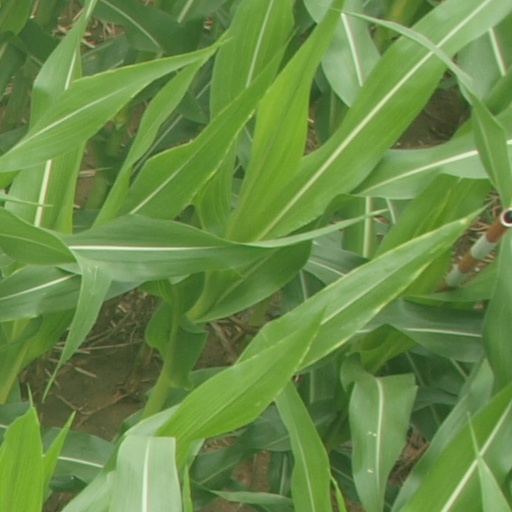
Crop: maize; corn